Heliopolis (Scudamore novel)

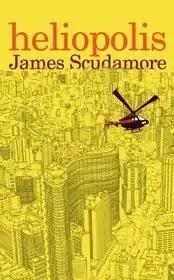
First edition

Heliopolis is a 2009 novel by the British author James Scudamore. It is set in the city and surrounding areas of contemporary São Paulo, Brazil, and follows the story of a young, favela-born man, Ludo dos Santos. The book was nominated for the 2009 Man Booker Prize and is Scudamore's second novel.